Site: brandenburg
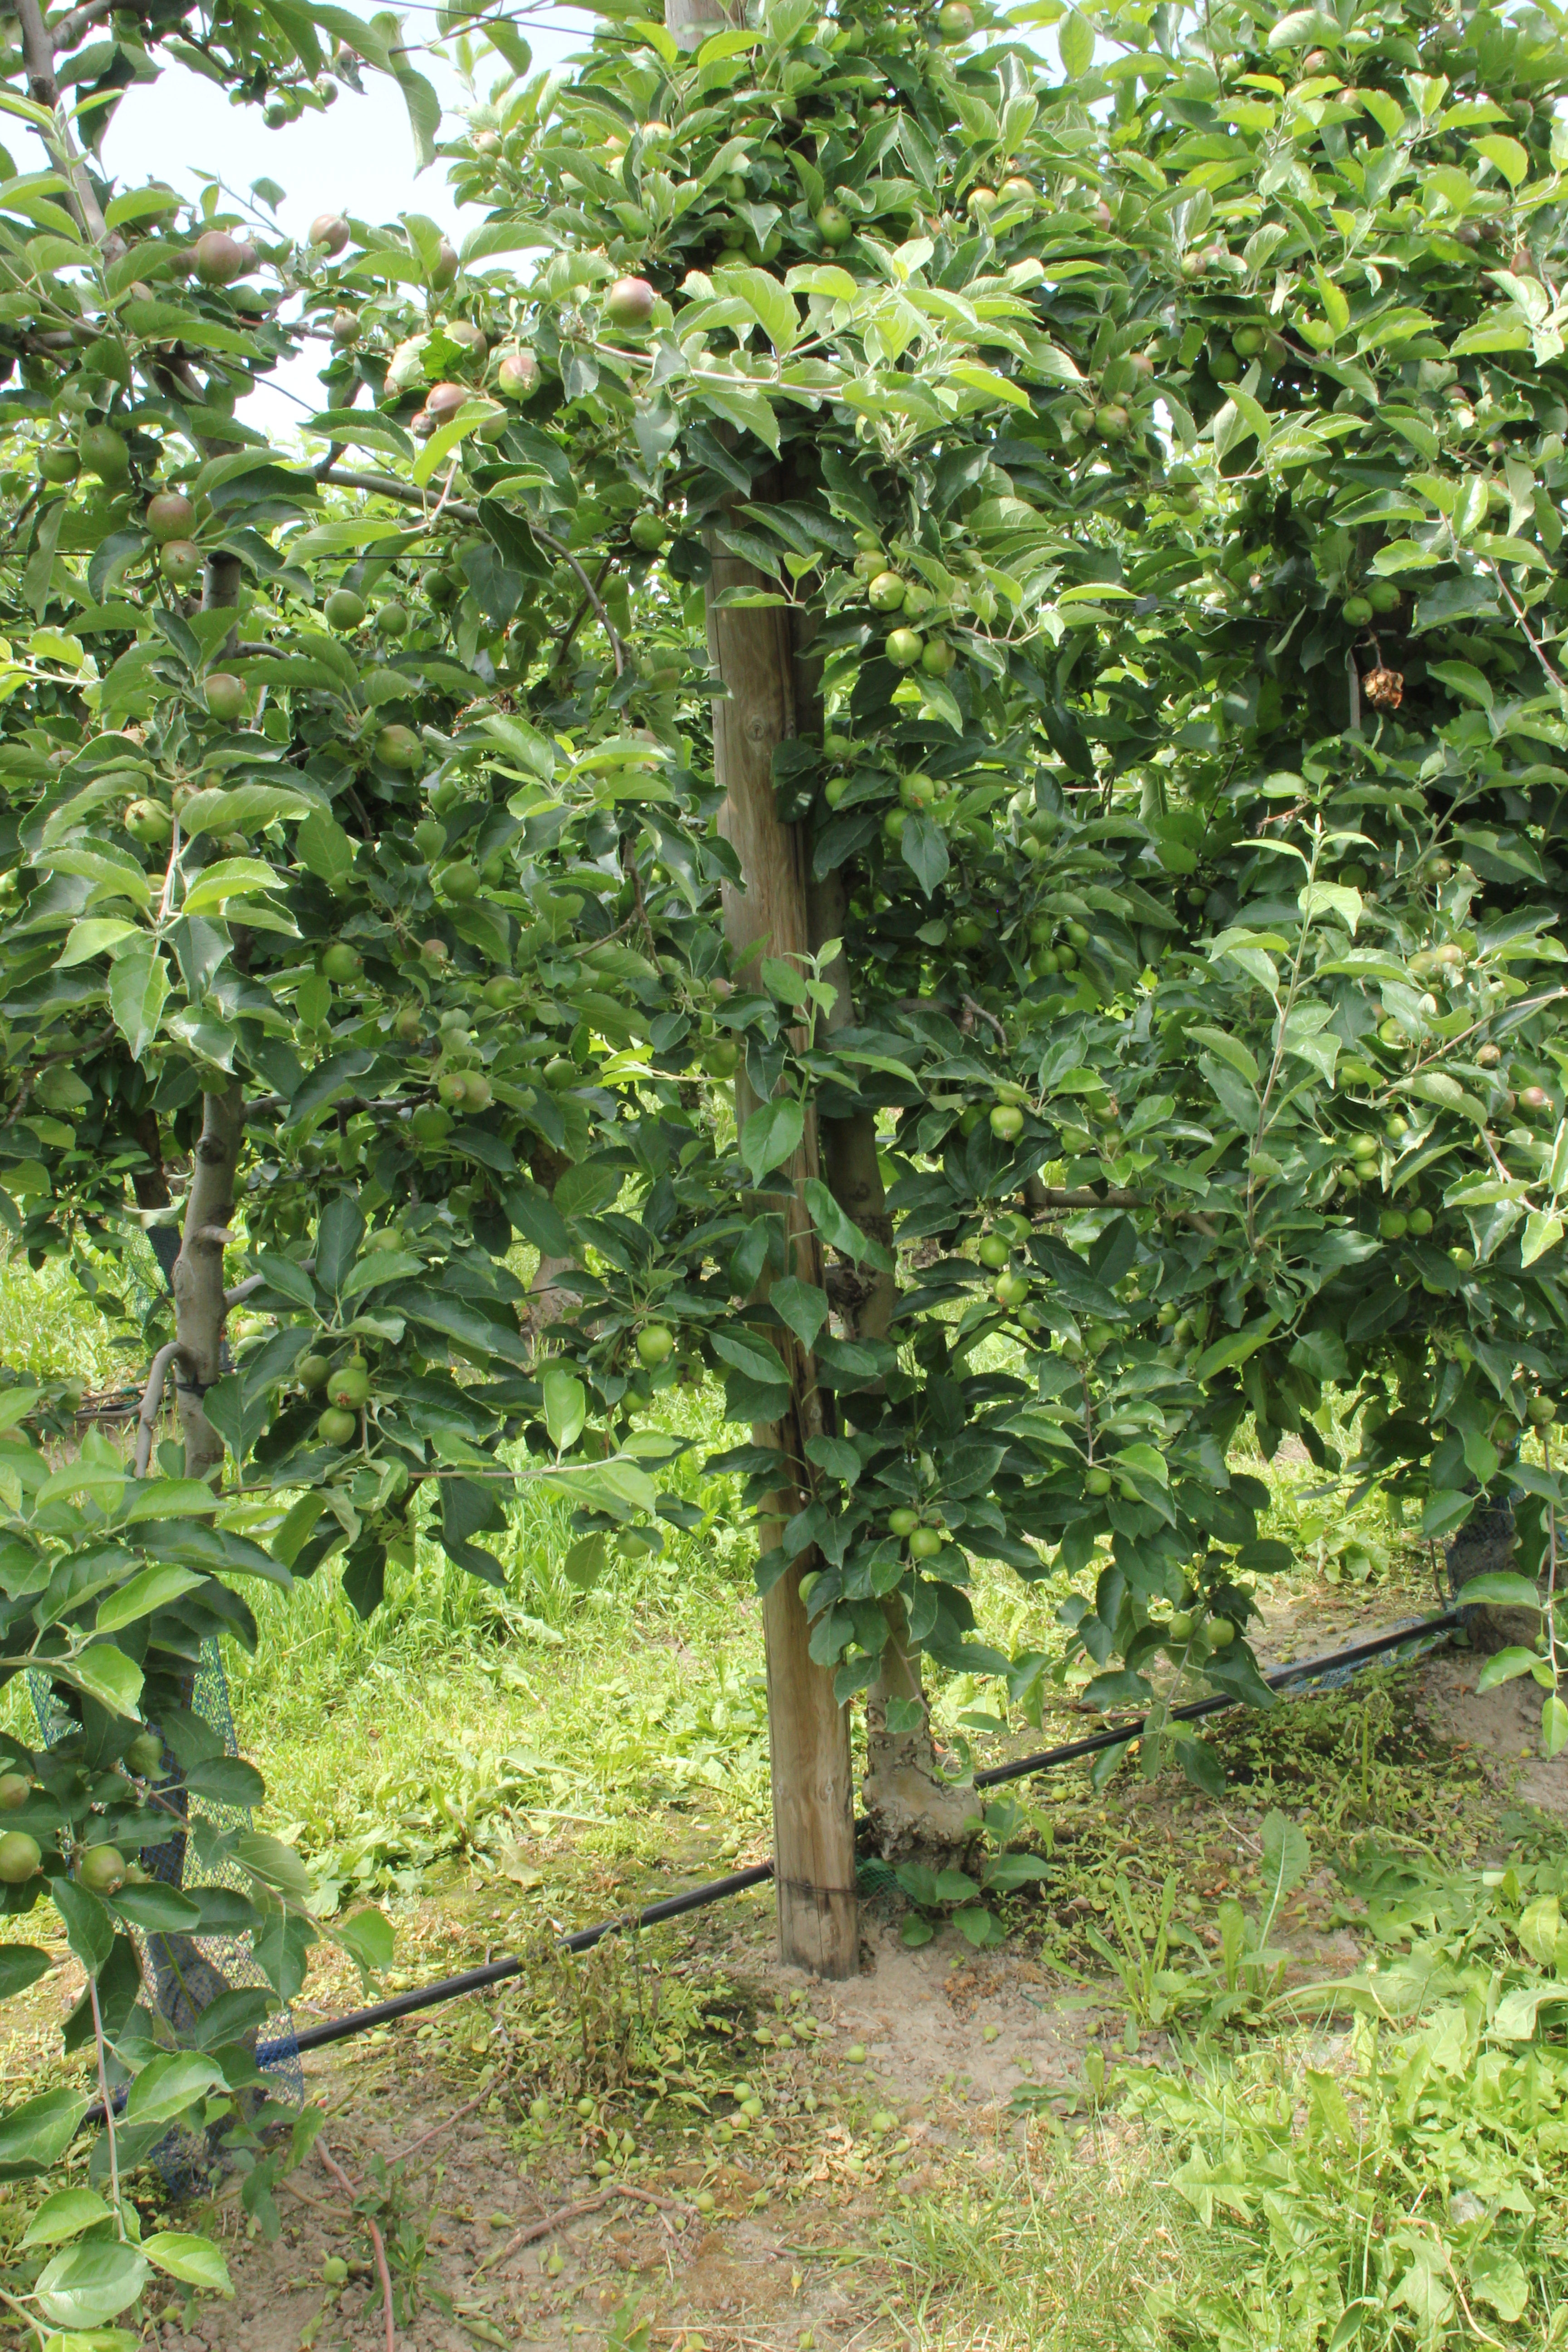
Growth stage (BBCH 73): Development of fruit